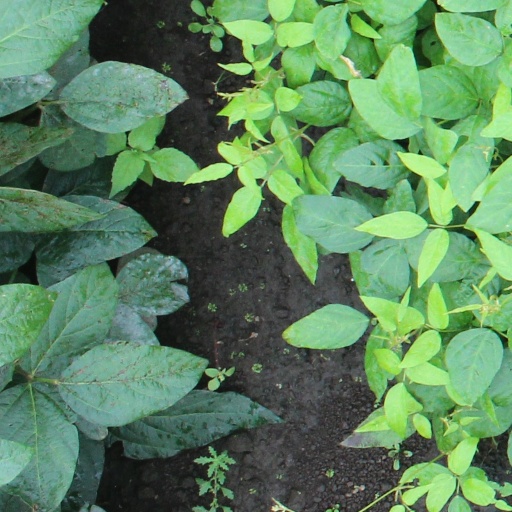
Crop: soybean